Wallingford, Vermont

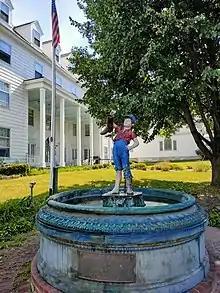
A fountain statue of a young boy with a leaky boot in Wallingford, Vermont.

Of the 905 households 30.8% had children under the age of 18 living with them, 59.0% were married couples living together, 9.1% had a female householder with no husband present, and 28.0% were non-families. 22.9% of households were one person and 10.6% were one person aged 65 or older. The average household size was 2.49 and the average family size was 2.92.